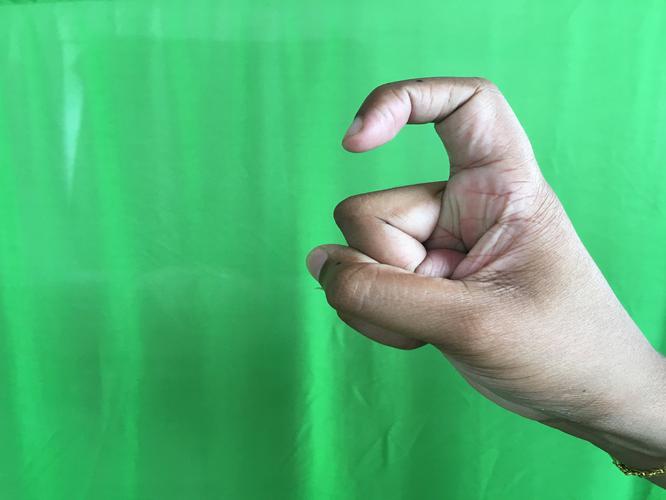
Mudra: Tamarachudam
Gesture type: single_hand